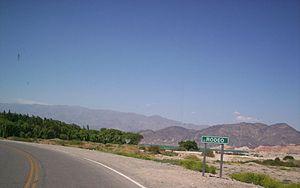
La Route nationale 150 ou Ruta Nacional 150 est une route asphaltée d'Argentine, qui se trouve au sud de la province de La Rioja et au nord de la province de San Juan. Son parcours long de 389 kilomètres relie la route nationale 38 dans la localité de Patquía et le Paso de Agua Negra, à 4 779 mètres d'altitude, à la frontière avec le Chili. Elle relie ainsi l'Argentine avec le port de La Serena sur l'Océan Pacifique.